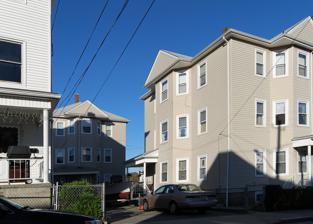
Building: Boguslavsky Triple-Deckers
Country: United States of America
Year built: 1916
United States historic place Boguslavsky Triple-Deckers U.S. National Register of Historic Places Show map of Massachusetts Show map of the United States Location 53–87 Albion St., Fall River, Massachusetts Coordinates 41°41′49″N 71°7′59″W / 41.69694°N 71.13306°W / 41.69694; -71.13306 Built 1916 ( 1916 ) MPS Fall River MRA NRHP reference No. 83000628 Added to NRHP February 16, 1983 The Boguslavsky Triple-Deckers is a group of six historic triple-decker tenement houses at 53-87 Albion Street in Fall River, Massachusetts . They were built in 1916 and added to the National Register of Historic Places in 1983. The houses were constructed for David Boguslavsky, a by Athanase Dussault, a local carpenter. They are representative of one of the dominant housing type built in the city during the late 19th and early 20th centuries. Since the 1983 listing, the buildings' wood shingles have been covered with vinyl siding and the front porches and decorative wood details have been removed. See also National Register of Historic Places listings in Fall River, Massachusetts References